Pomilio FVL-8

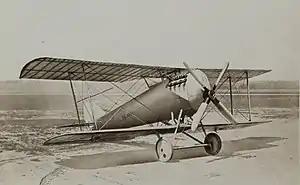

The Pomilio FVL-8 was a biplane fighter aircraft built by Fabbrica Aeroplani Ing. O. Pomilio for Engineering Division of the Aviation Section, U.S. Signal Corps.